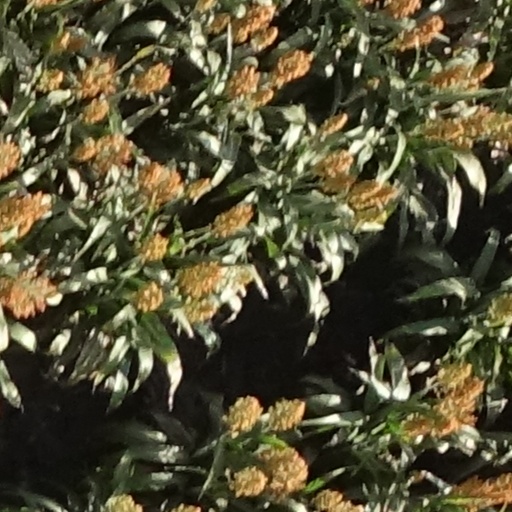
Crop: sorghum